Islamic economics in Pakistan

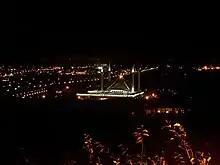
The night view of Shah Faisal Mosque. The Mosque occupies a unique and cultural significance in Pakistan.

The economic policies proposed under the banner of "Islamisation" in Pakistan include executive decrees on "Zakāt" (poor-due), "Ushr" (tithe), judicial changes that helped to halt land redistribution to the poor, and perhaps most importantly, elimination of "riba" (defined by activists as interest charged on loans and securities). Perhaps the foremost exponent of Islamisation among Pakistan's rulers—General Muhammad Zia-ul-Haq—advanced a programme in 1978 to bring (according to Zia and his supporters) Pakistan law in line with the principles of Sharia law.